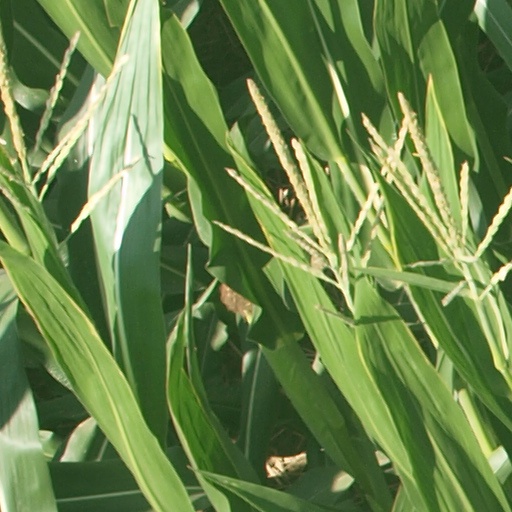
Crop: maize; corn